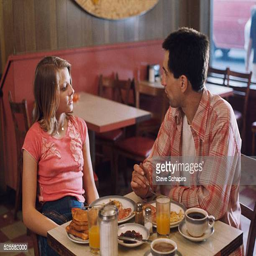
actor shares breakfast in a diner with actor in taxi driver